Boulevard Gardens Apartments

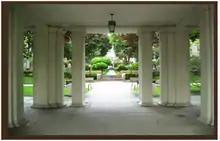
Entryway

The Boulevard Gardens Apartments is a 960-unit apartment complex at 54th Street and 31st Avenue in Woodside, Queens, New York City. It opened in June 1935, during the Great Depression. They were designed by architect Theodore H. Englehardt for the Cord Meyer Development Corporation; the design was based on an apartment complex Elgelhardt designed in Forest Hills.